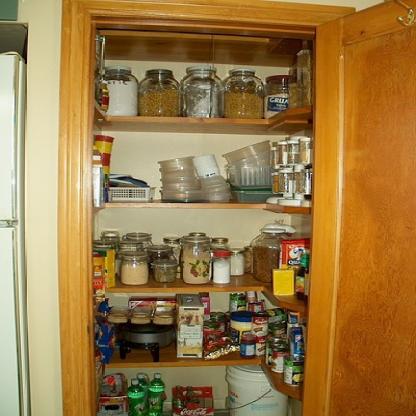
Scene: Indoor